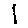
Label: 1